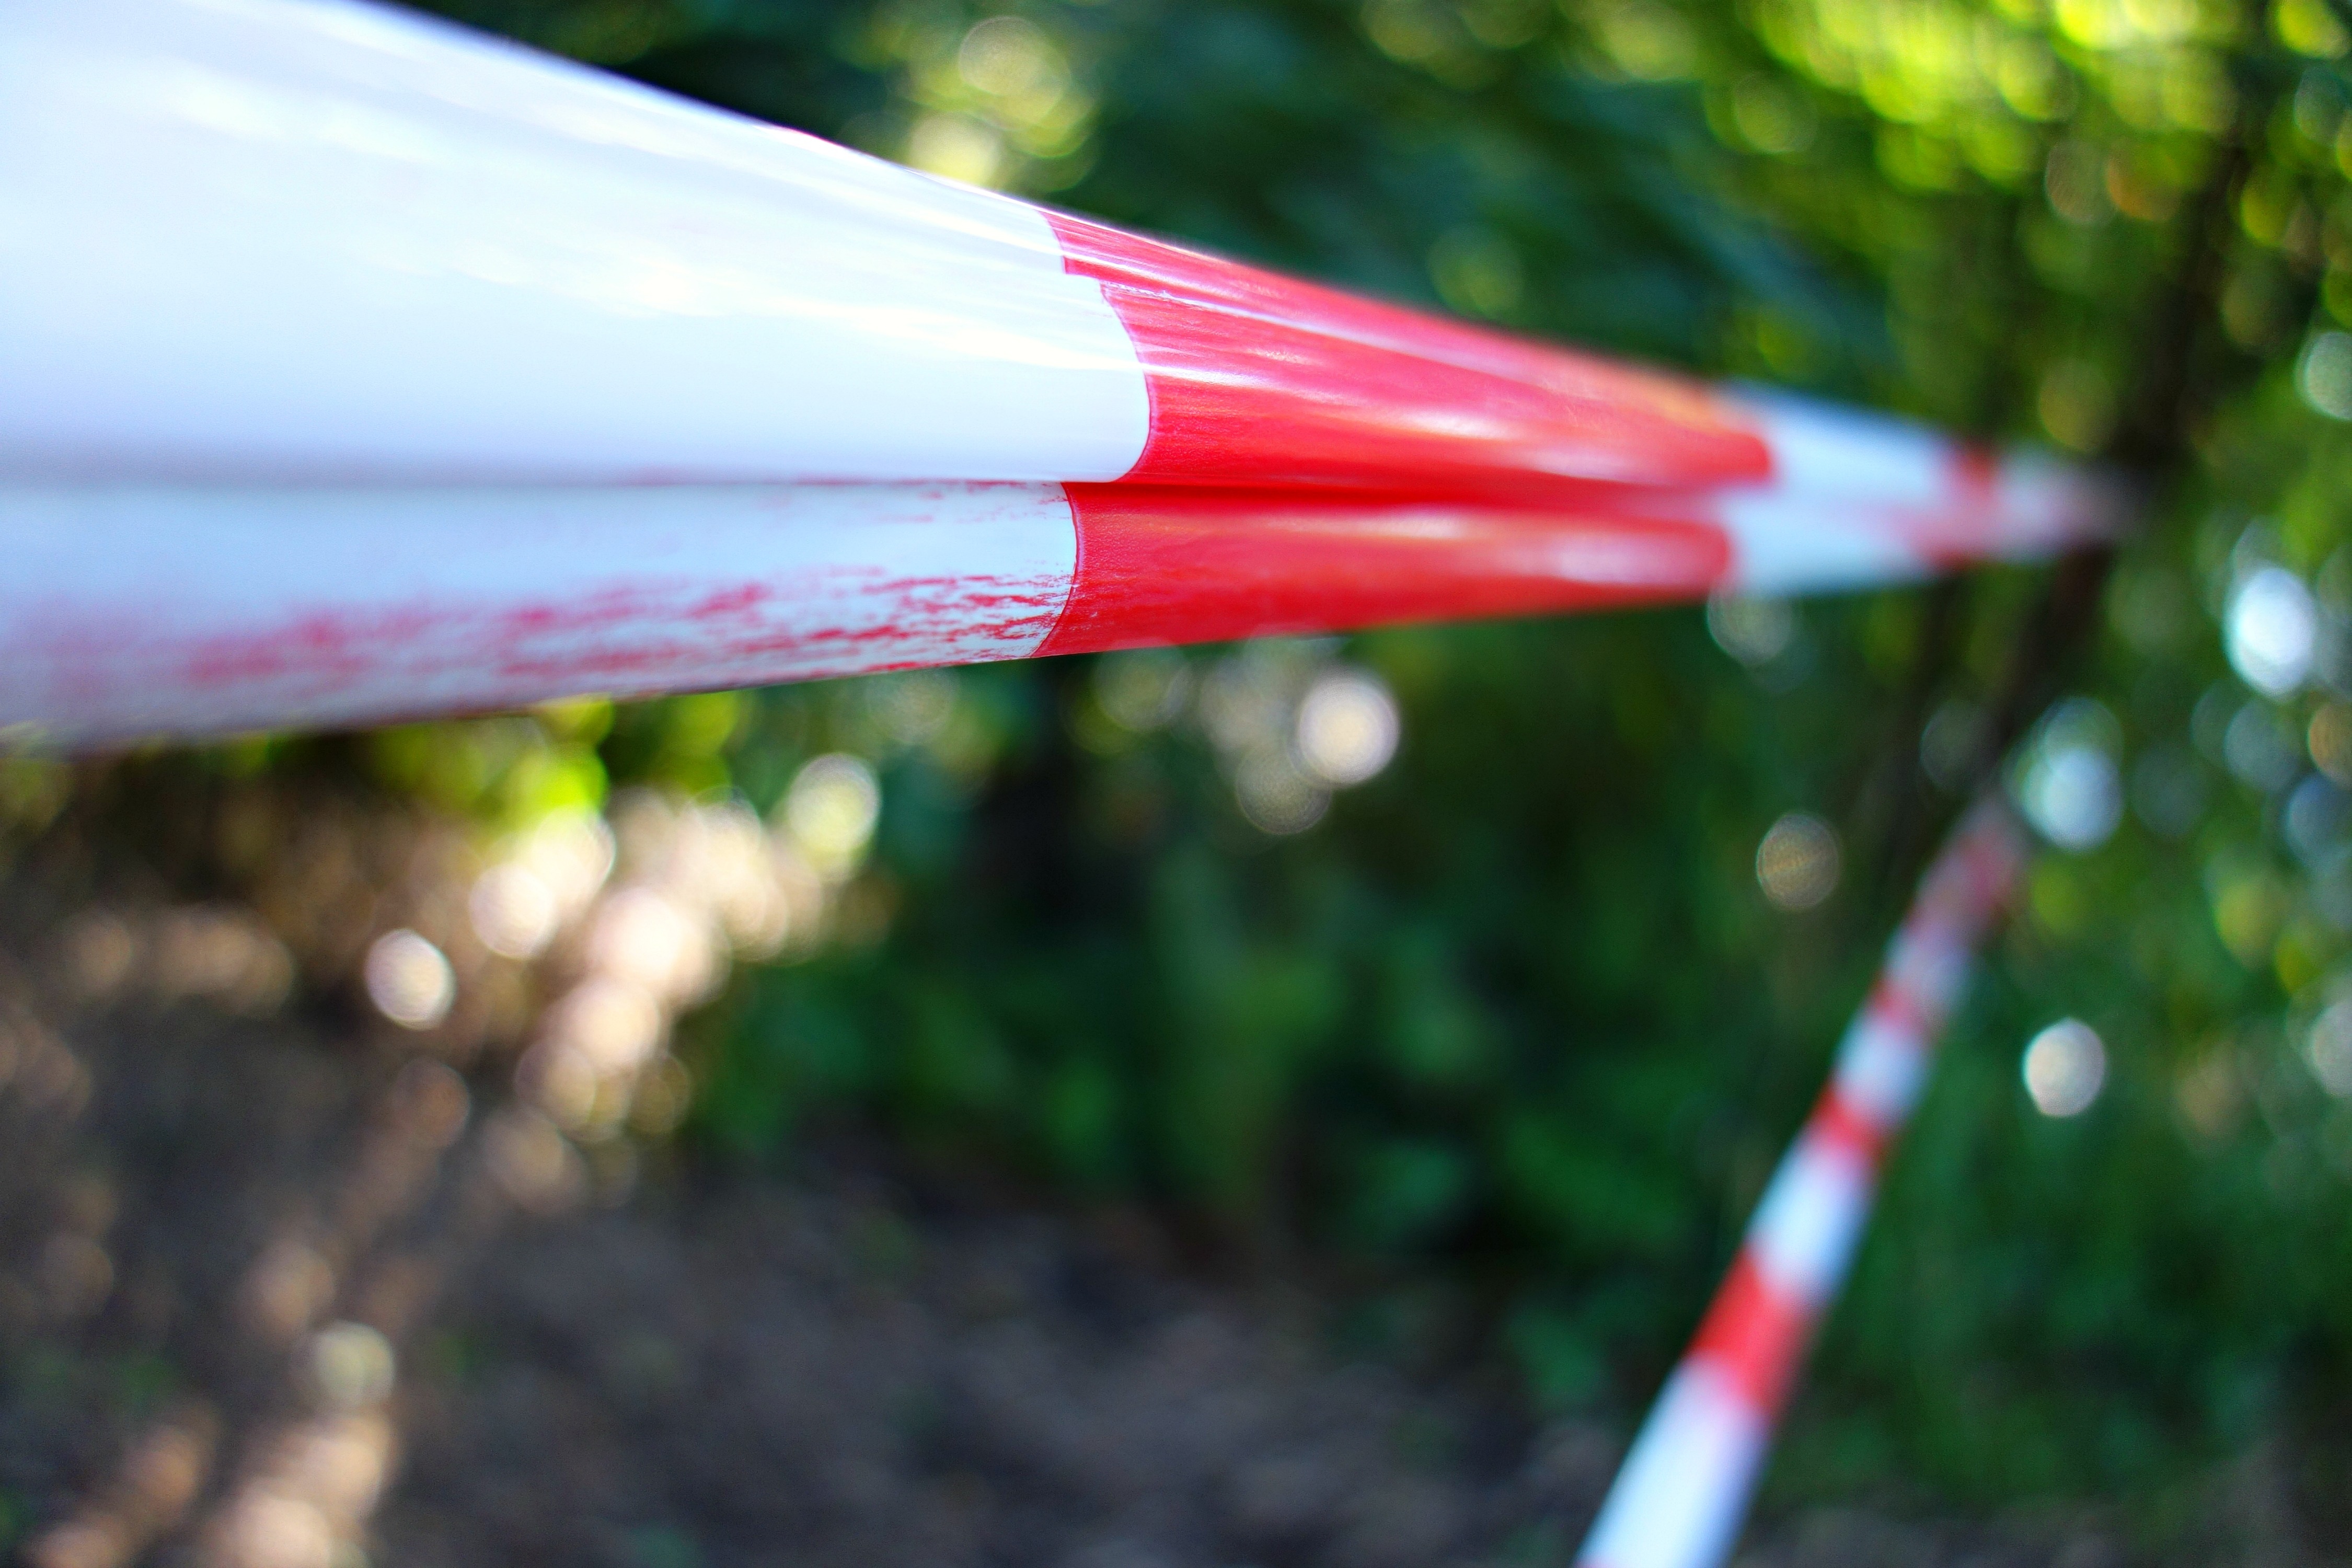
grass, plant, sunlight, leaf, flower, green, red, color, hazard, danger, warning, tape, protection, macro photography, red white, barricade tape, red white barricade tape